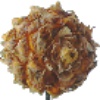
Label: Pineapple Mini 1